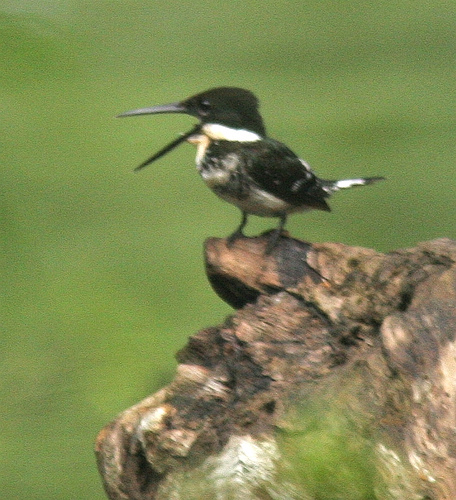
a tiny bird, with a big head and long slender bill, black crown and wings, and a white malar stripe.
a very small bird with a black crown with a solid white nape, and black and white feathers covering the rest of its body.
this bird has a very large, long black bill, a black body, and a belly that is dark grey with black spots.
a black and white bird with a long pointy bill, a black crown and white throat.
this small black bird features splotches of white and a huge, thin beak.
this bird is black with white and has a long, pointy beak.
this bird has wings that are black and has a long bill
this bird is black with white and has a long, pointy beak.
this small bird has a large bill with a black and white belly.
a small bird with a black crown and long black pointed beak.
Species: Green Kingfisher